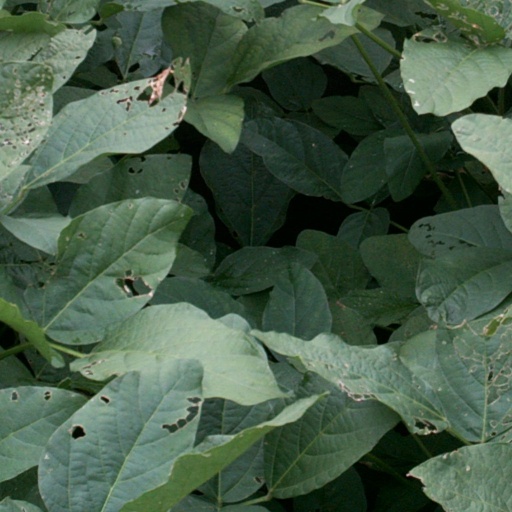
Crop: soybean